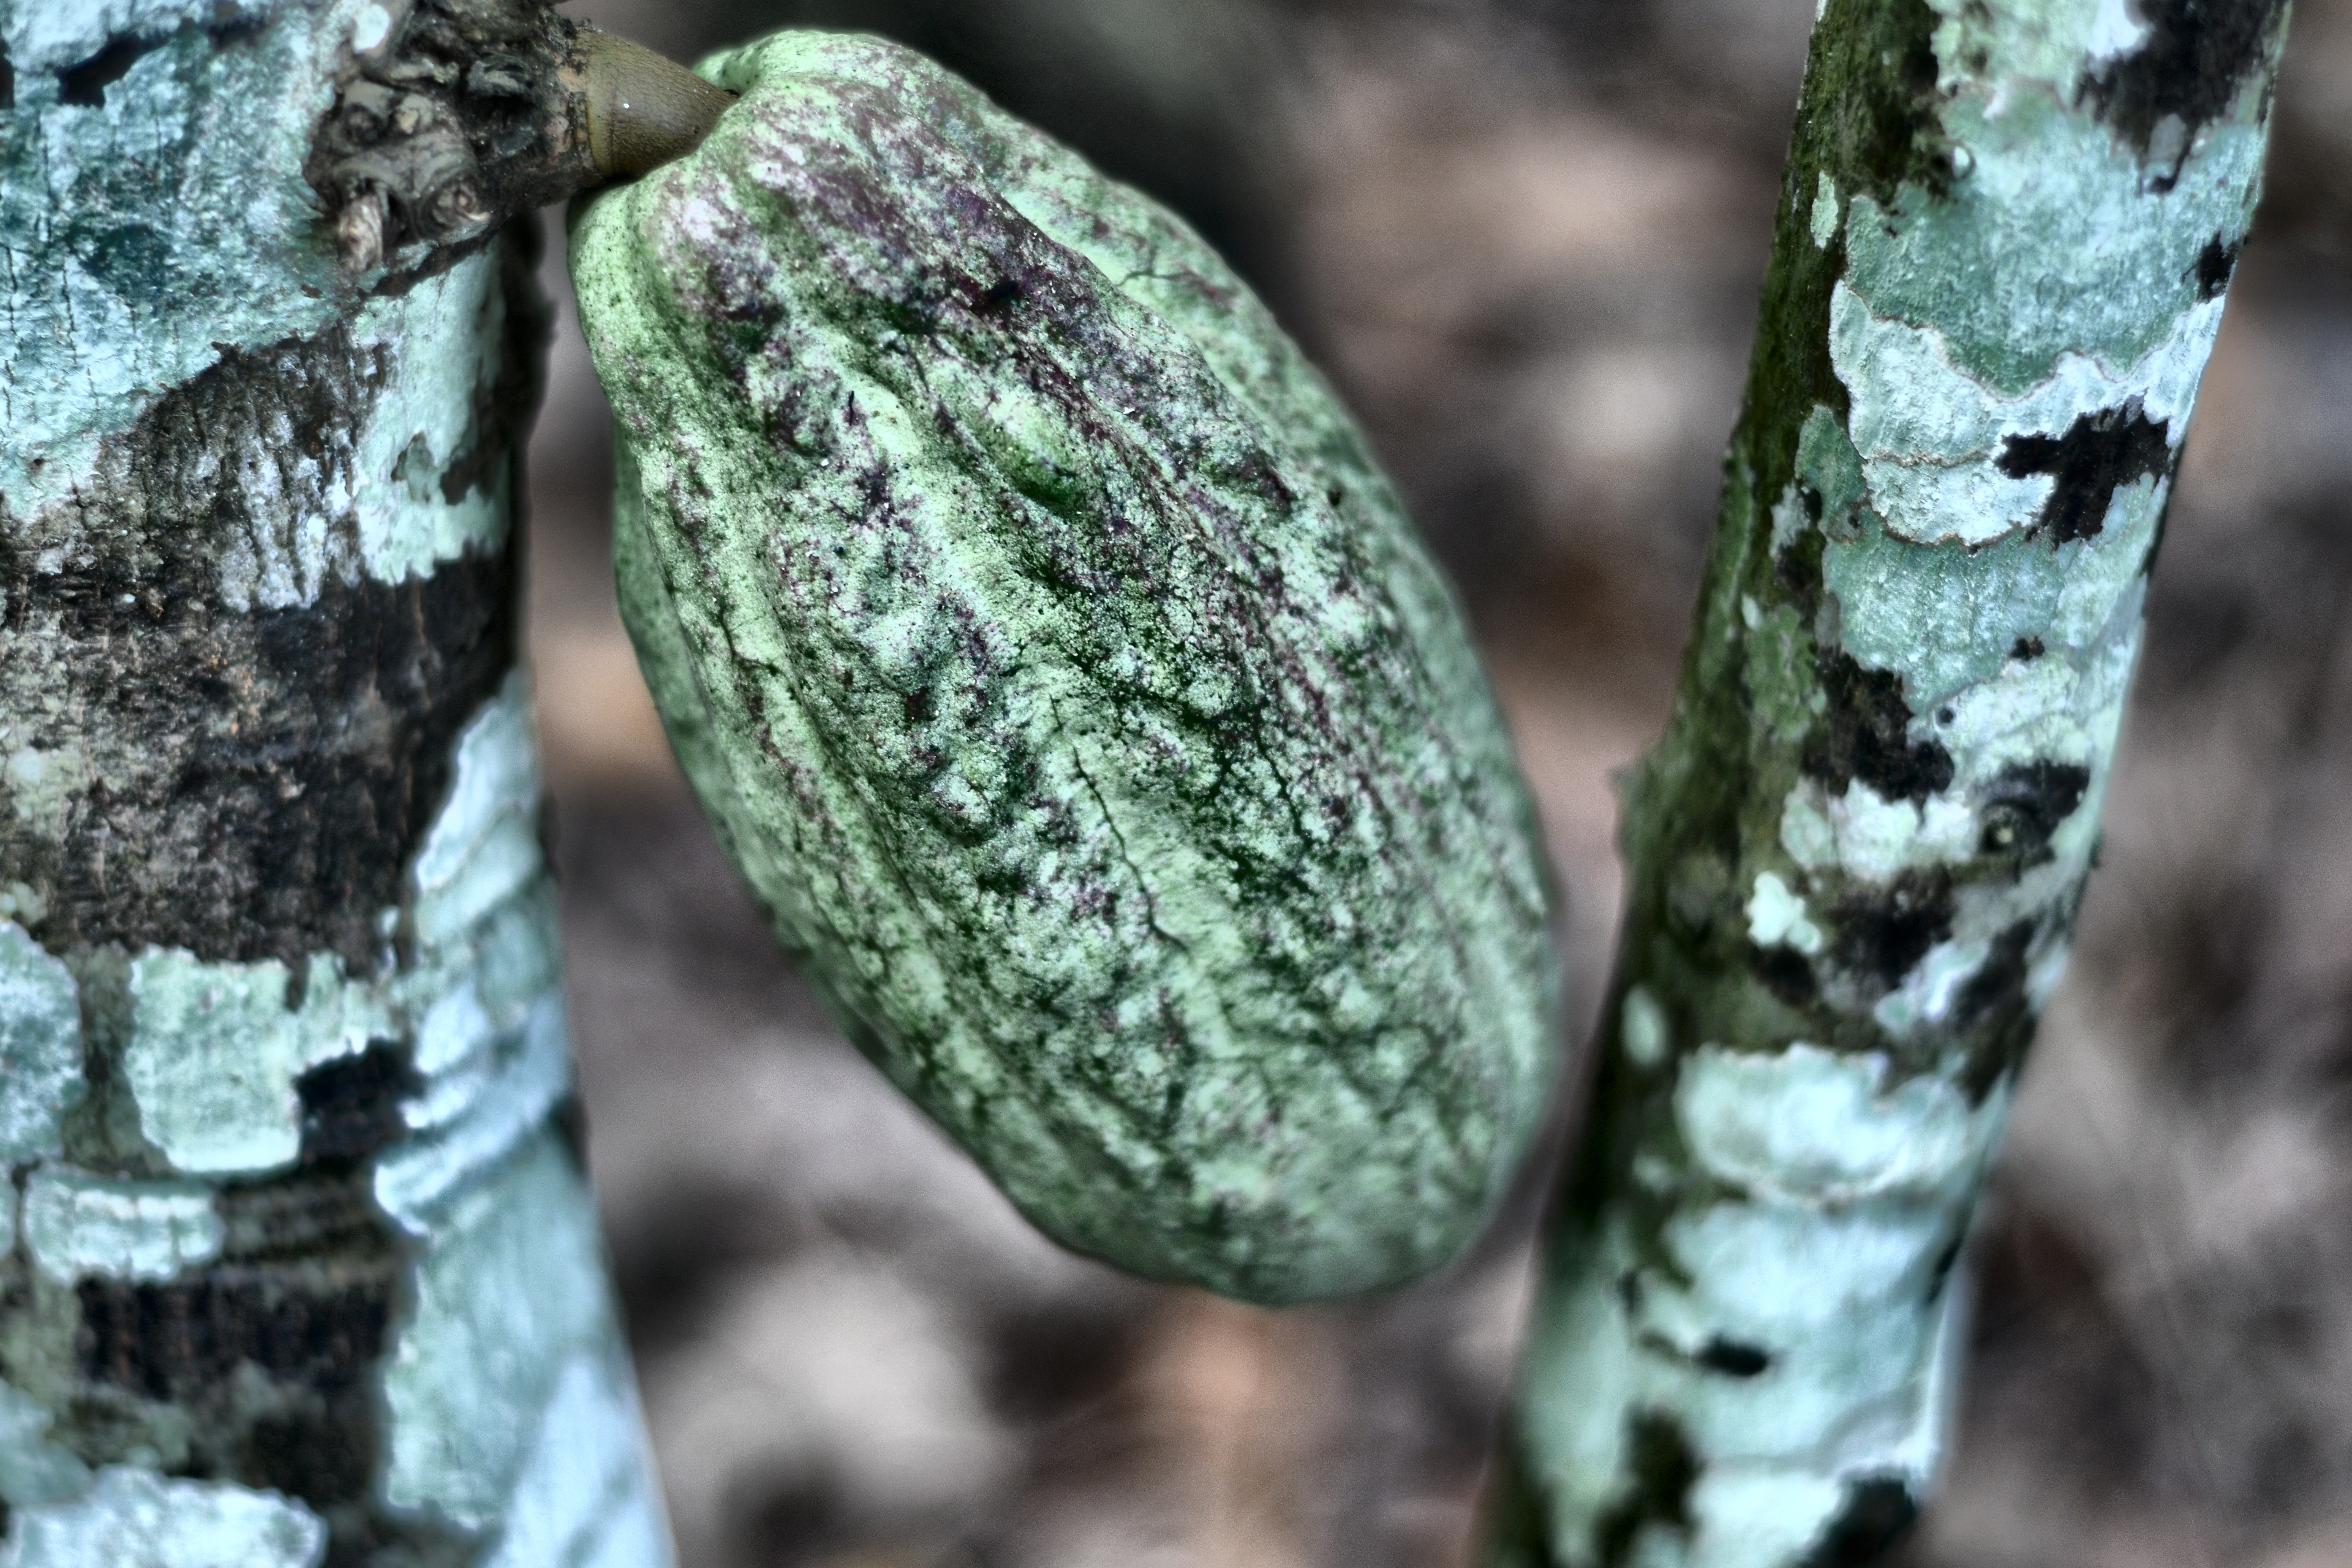
Maturity: unmature
Variety: Guiana